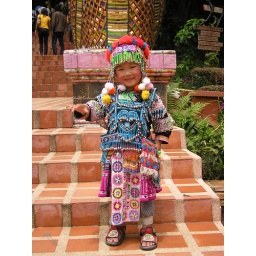
Little girl in hilltribe native dress